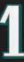
Number: 1